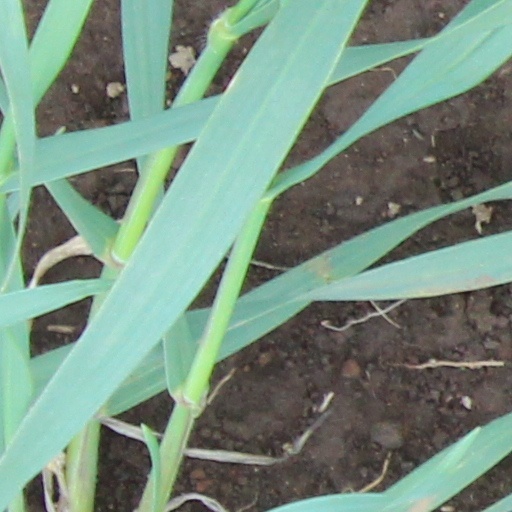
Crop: wheat